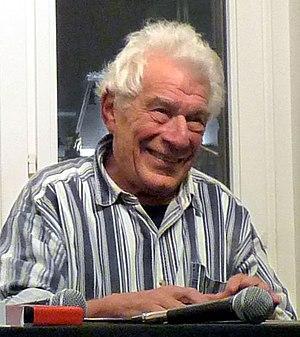
Conversation avec John Berger dans une librairie de Strasbourg
John Berger, né le 5 novembre 1926 dans le borough londonien de Hackney et mort le 2 janvier 2017 à Antony, est un écrivain engagé, romancier, nouvelliste, poète, peintre, critique d'art et scénariste britannique.